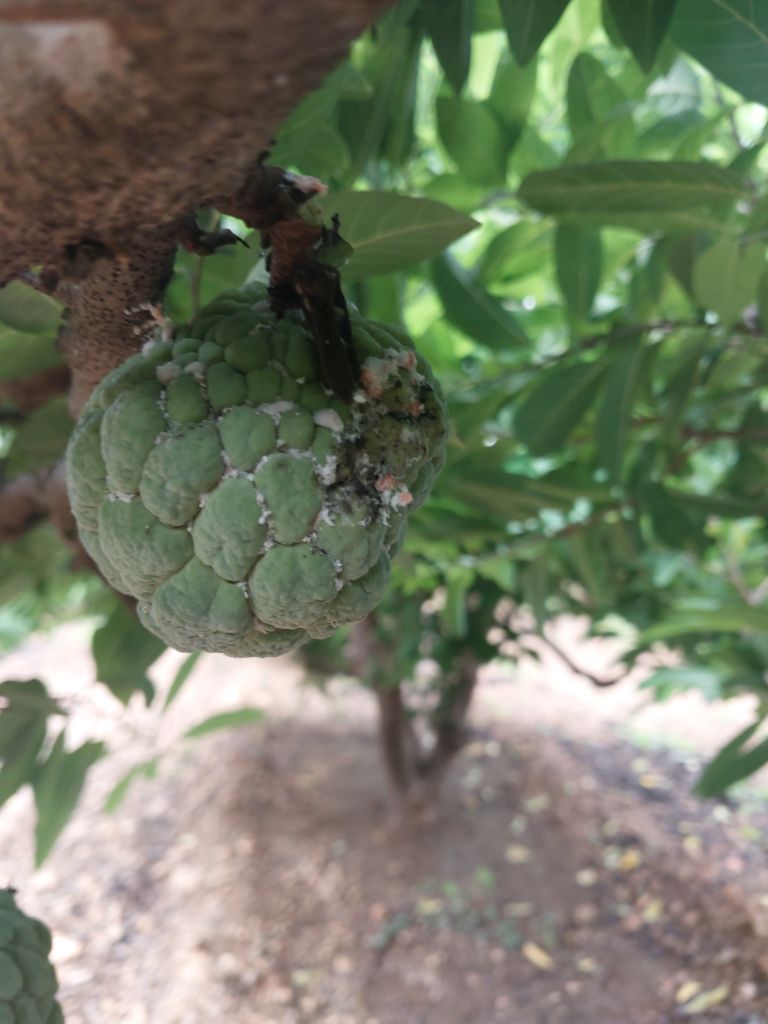
Disease label: Mealy Bug